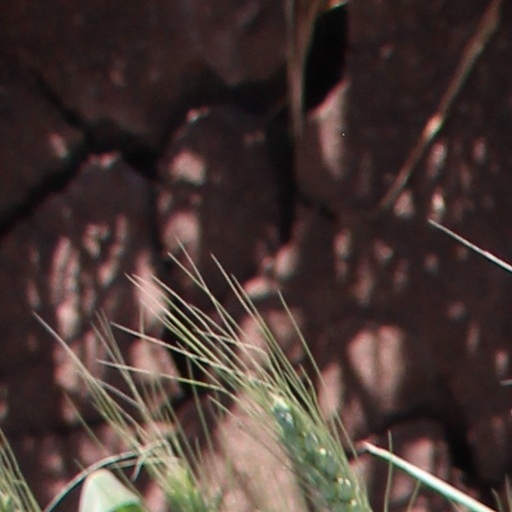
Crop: wheat